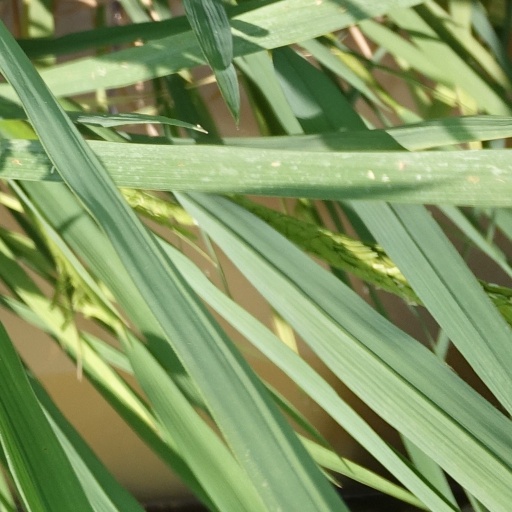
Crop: rice